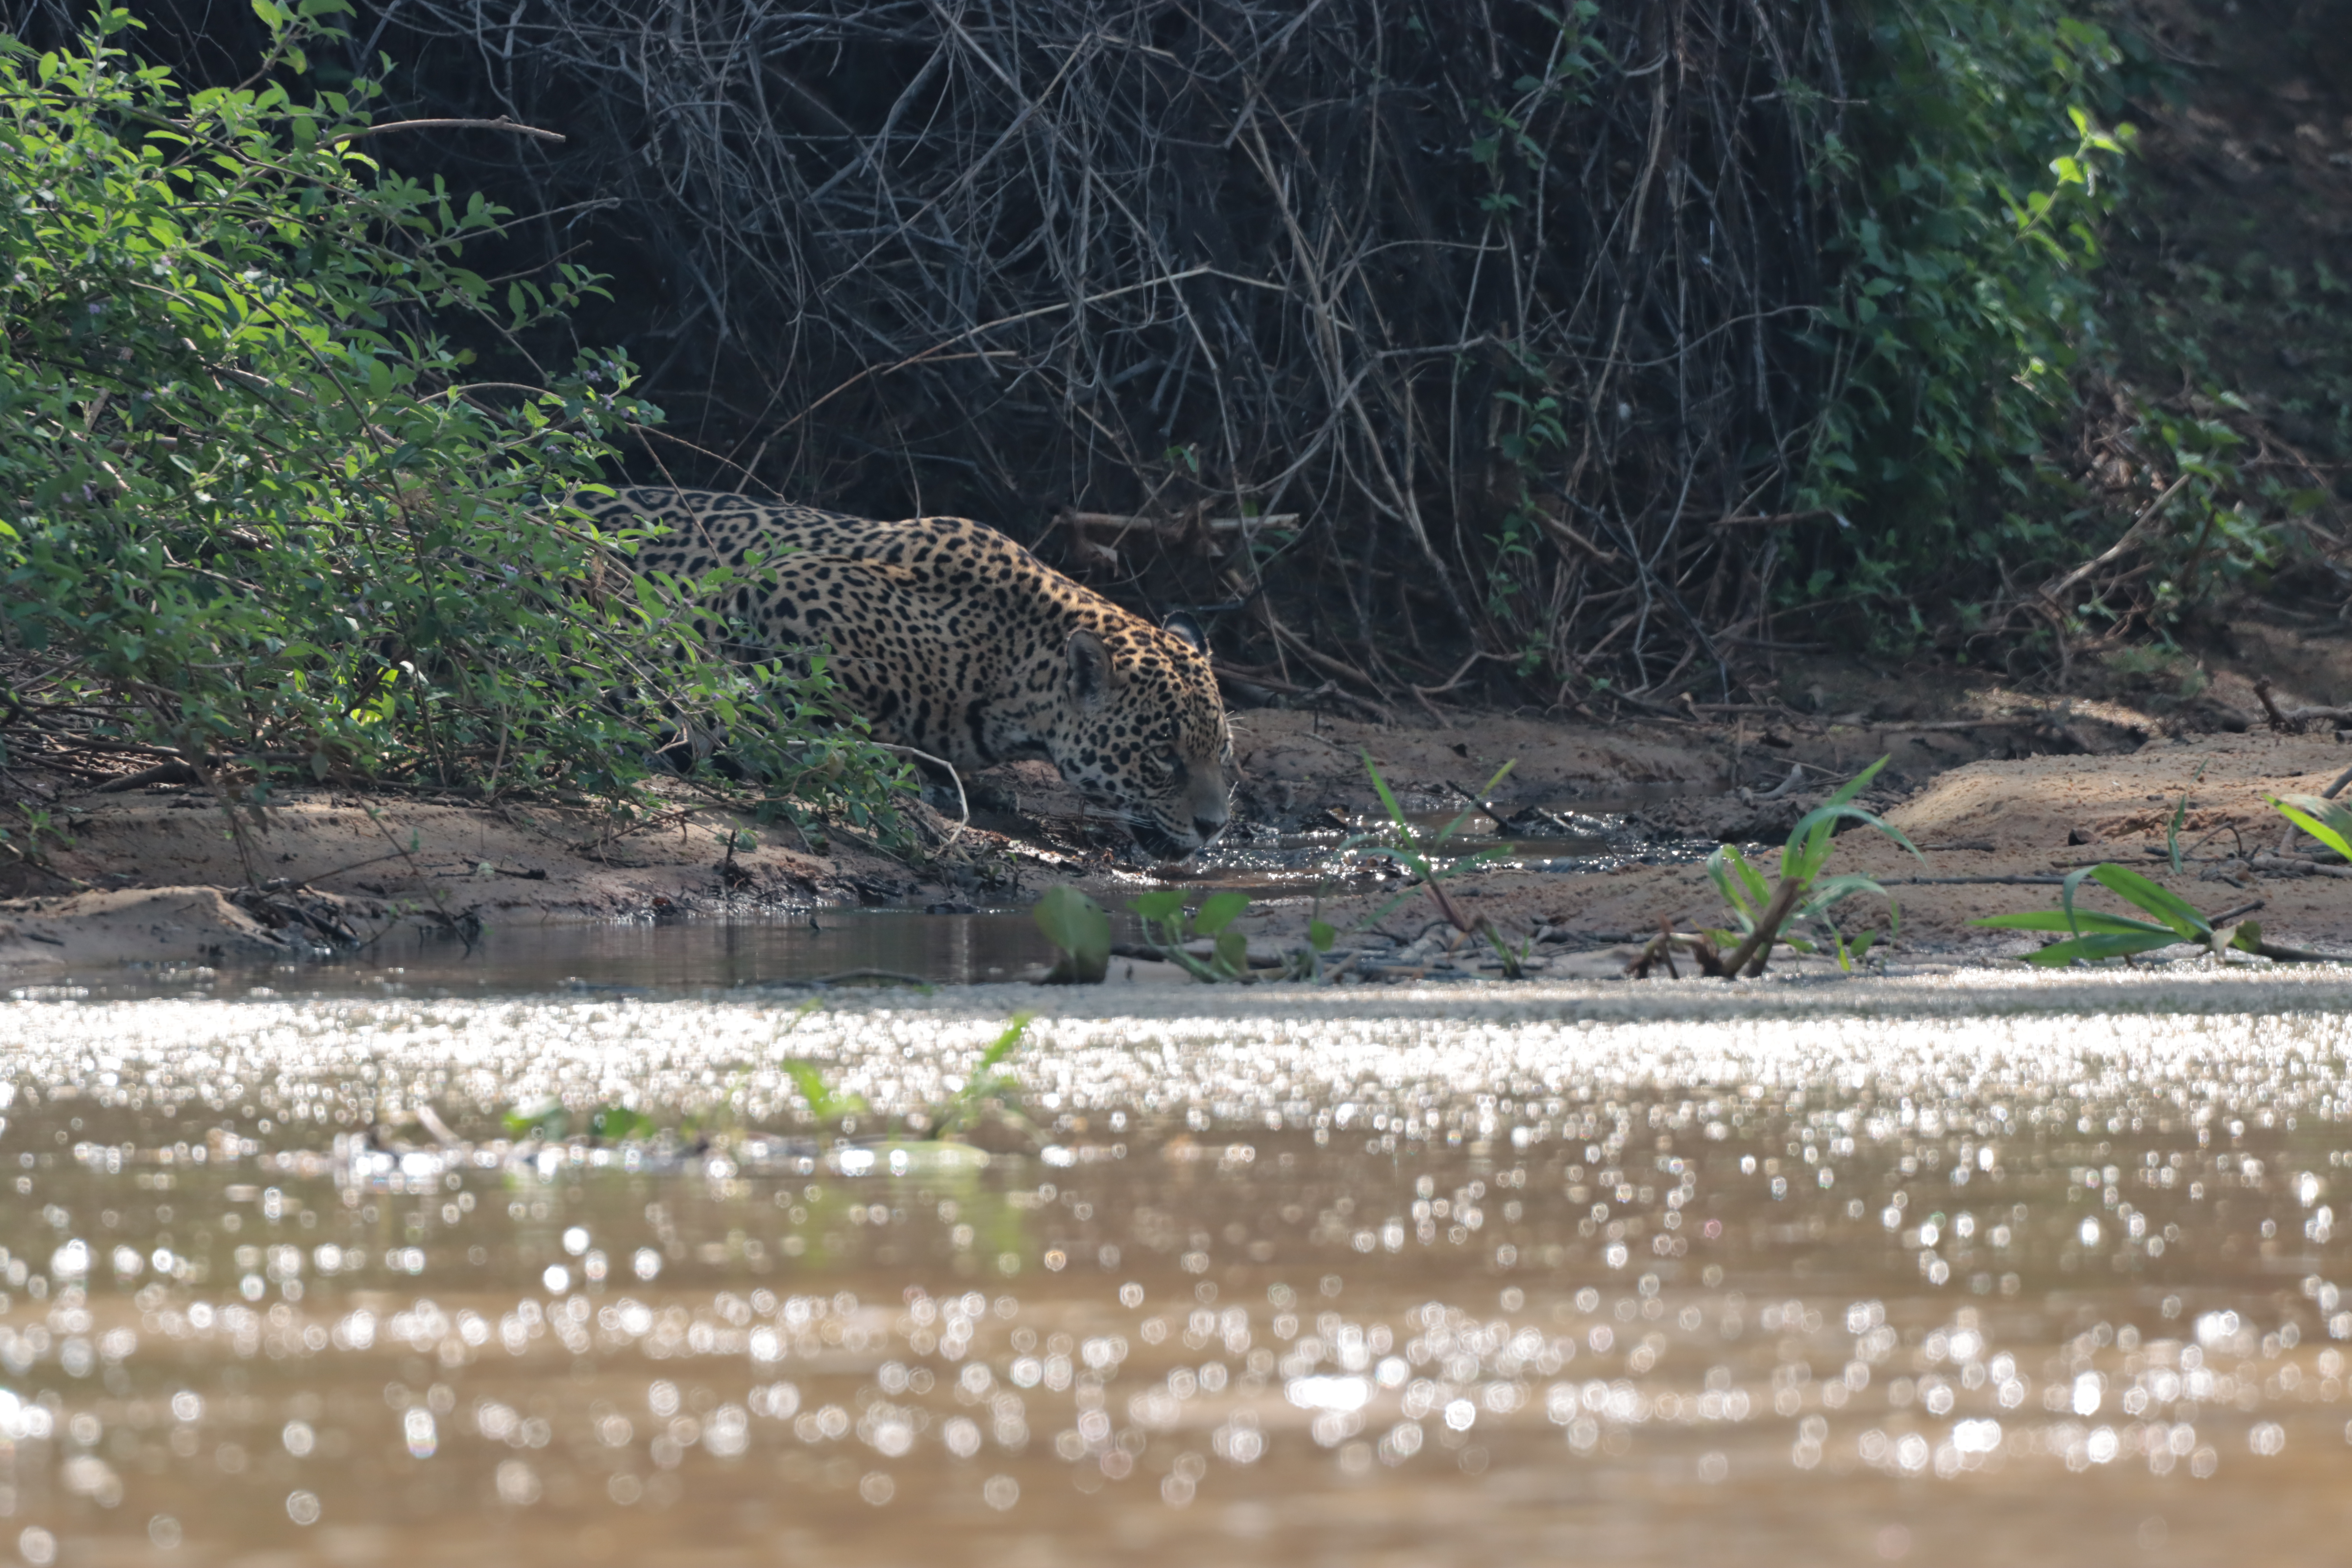
Jaguar: Saseka